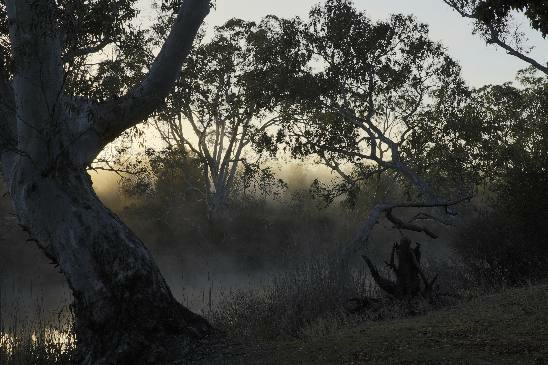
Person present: No